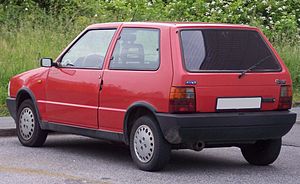
Fiat Uno / Modelhistorie
Fiat Uno tredørs (1983−1989)
Fiat Uno var en minibil fra Fiat, som i starten af 1983 afløste Fiat 127. Uno dannede ligeledes basis for sedanen Fiat Duna, stationcaren Fiat Duna Weekend og LAV'en Fiat Fiorino.